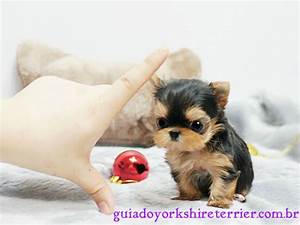
Label: cane